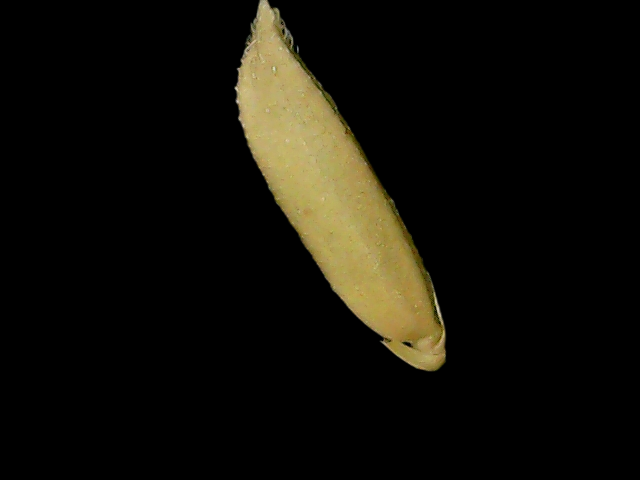
Rice variety: Bd85